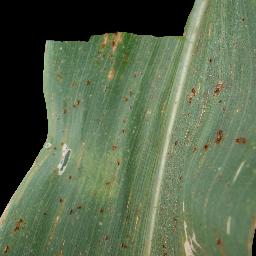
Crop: corn
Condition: (maize)_common_rust